Rose Fitzgerald Kennedy Bridge

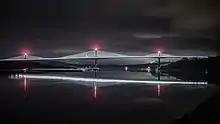
Rose Fitzgerald Kennedy Bridge (night view)

The main spans of the bridge are the longest concrete-only extradosed box-girder bridge spans in the world. The spans are equal in length to the main span of the N25 Suir Bridge in Waterford; and four metres shorter the main span of the Foyle Bridge in Northern Ireland, which is 21 metres shorter in total length. The two central main spans are supported by a central plane of stay cables passing through saddles located on three towers at the three central supports. The distinctive feature of the Bridge is the different height of the towers. The side towers have a height of 16.2m and have 8 passing cables and the central pier has a height of 27.0m and 18 passing cables.